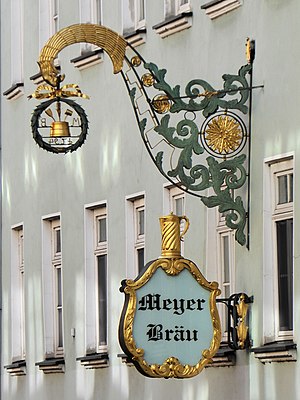
Meyer (efternavn)
Familiefirma i Tyskland drevet under slægtsnavnet Meyer
Meyer er et efternavn. Efternavnet Meyer har flere oprindelsessteder.